Leiden gunpowder disaster

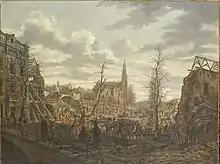
A painting of the explosion's aftermath done by Johannes Jelgerhuis

The Leiden gunpowder disaster was an event in which a ship carrying hundreds of barrels of black powder exploded in the town of Leiden in the Netherlands on 12 January 1807. The disaster killed 151 people and destroyed over 200 buildings in the town.